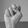
ASL letter: N